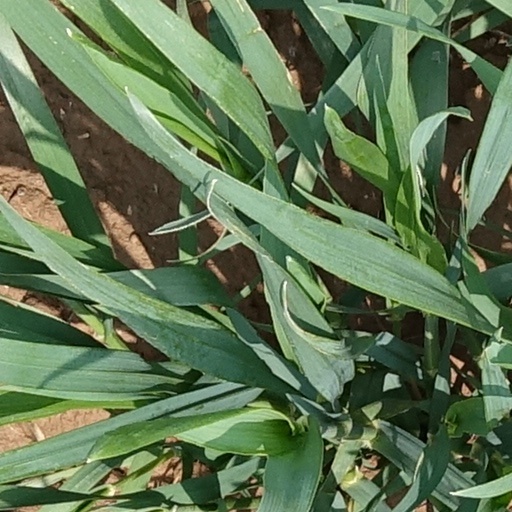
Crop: wheat